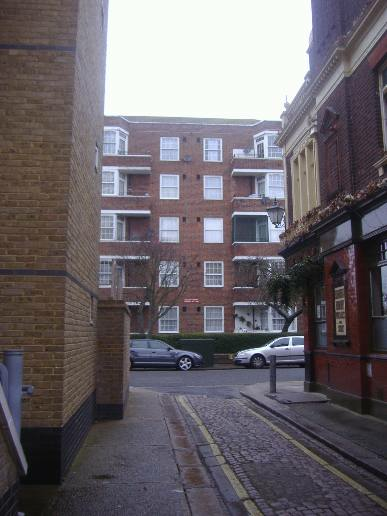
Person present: No